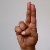
The image shows a hand gesture representing the letter 'U' in Indian Sign Language.